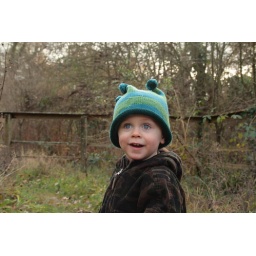
A cat in a hat